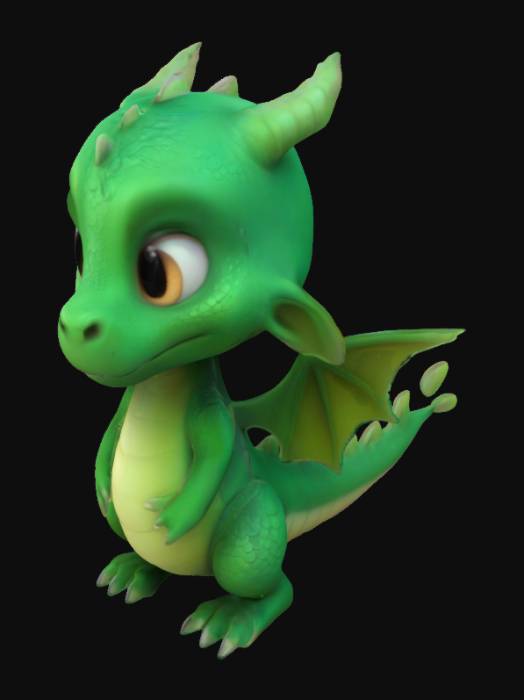
미적 점수 (1~10점): 4